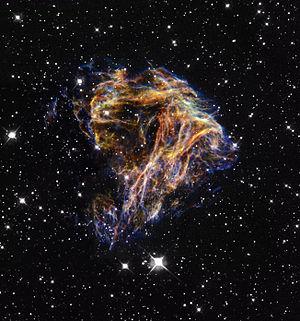
LHA 120-N 49, abrégé en N49, est un rémanent de supernova situé dans la galaxie du Grand Nuage de Magellan. Il est soupçonné abriter en son sein le sursauteur gamma mou SGR 0526-66, premier objet de ce type à avoir été découvert.